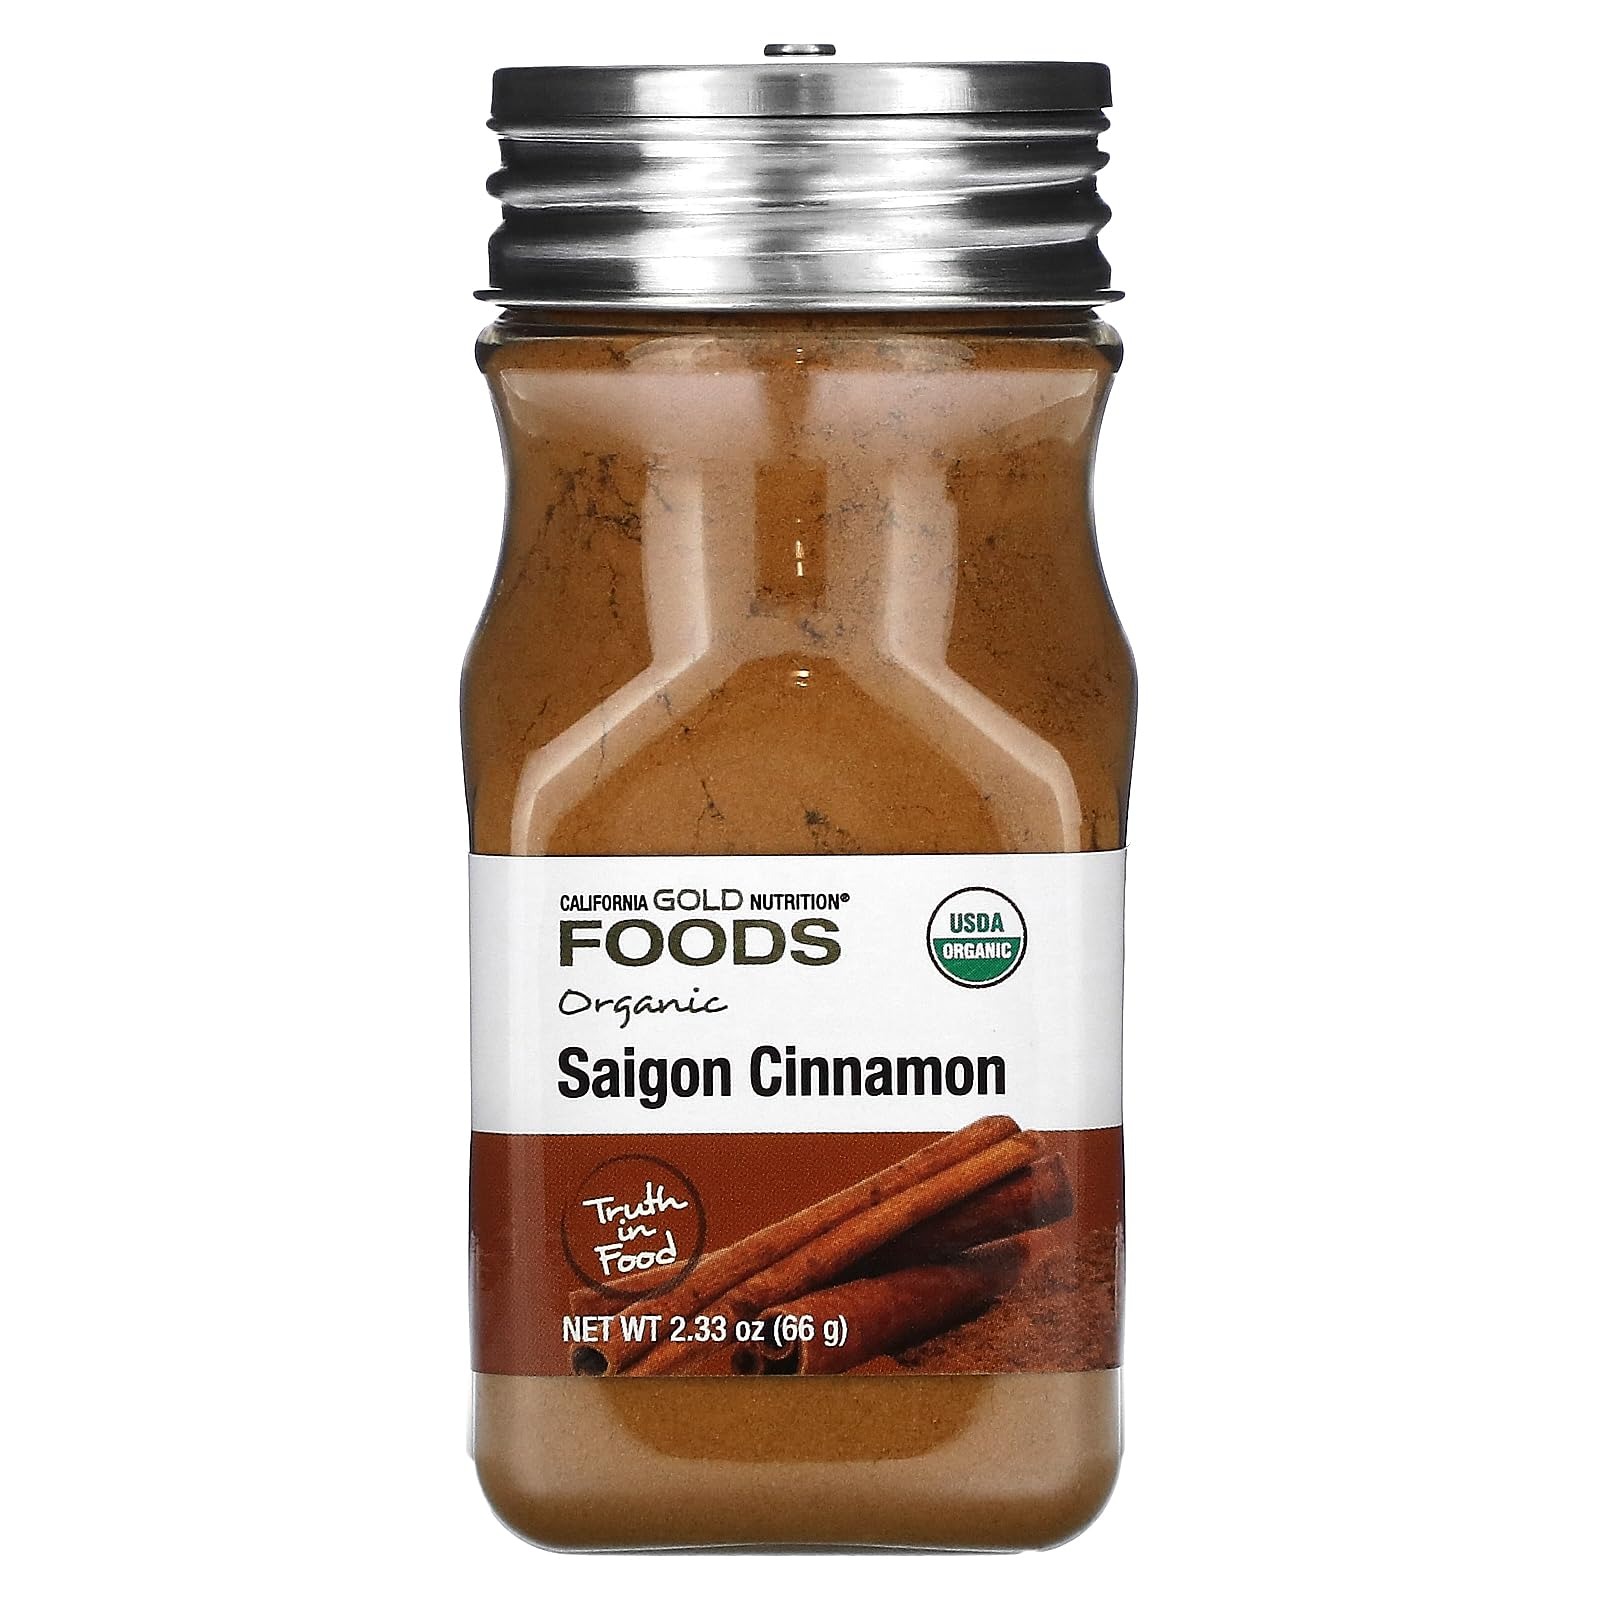
Item Name: Organic Saigon Cinnamon, Non-Irradiated, Non-ETO, 2.33 oz (66 g), California Gold Nutrition
Value: 1.0
Unit: Ounce

Price: 5.46